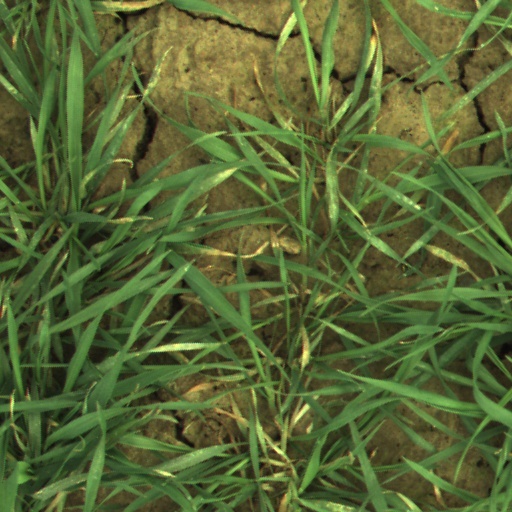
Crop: wheat